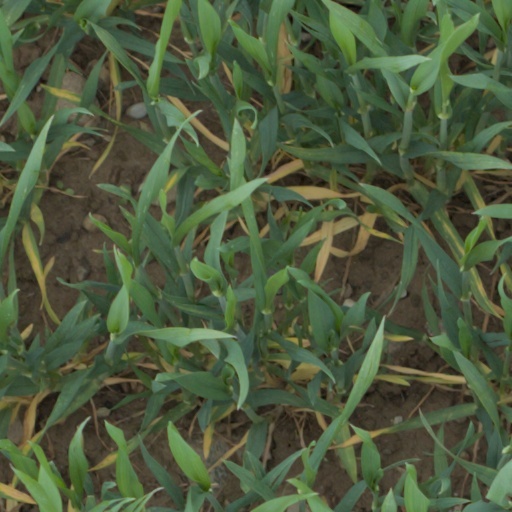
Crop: wheat